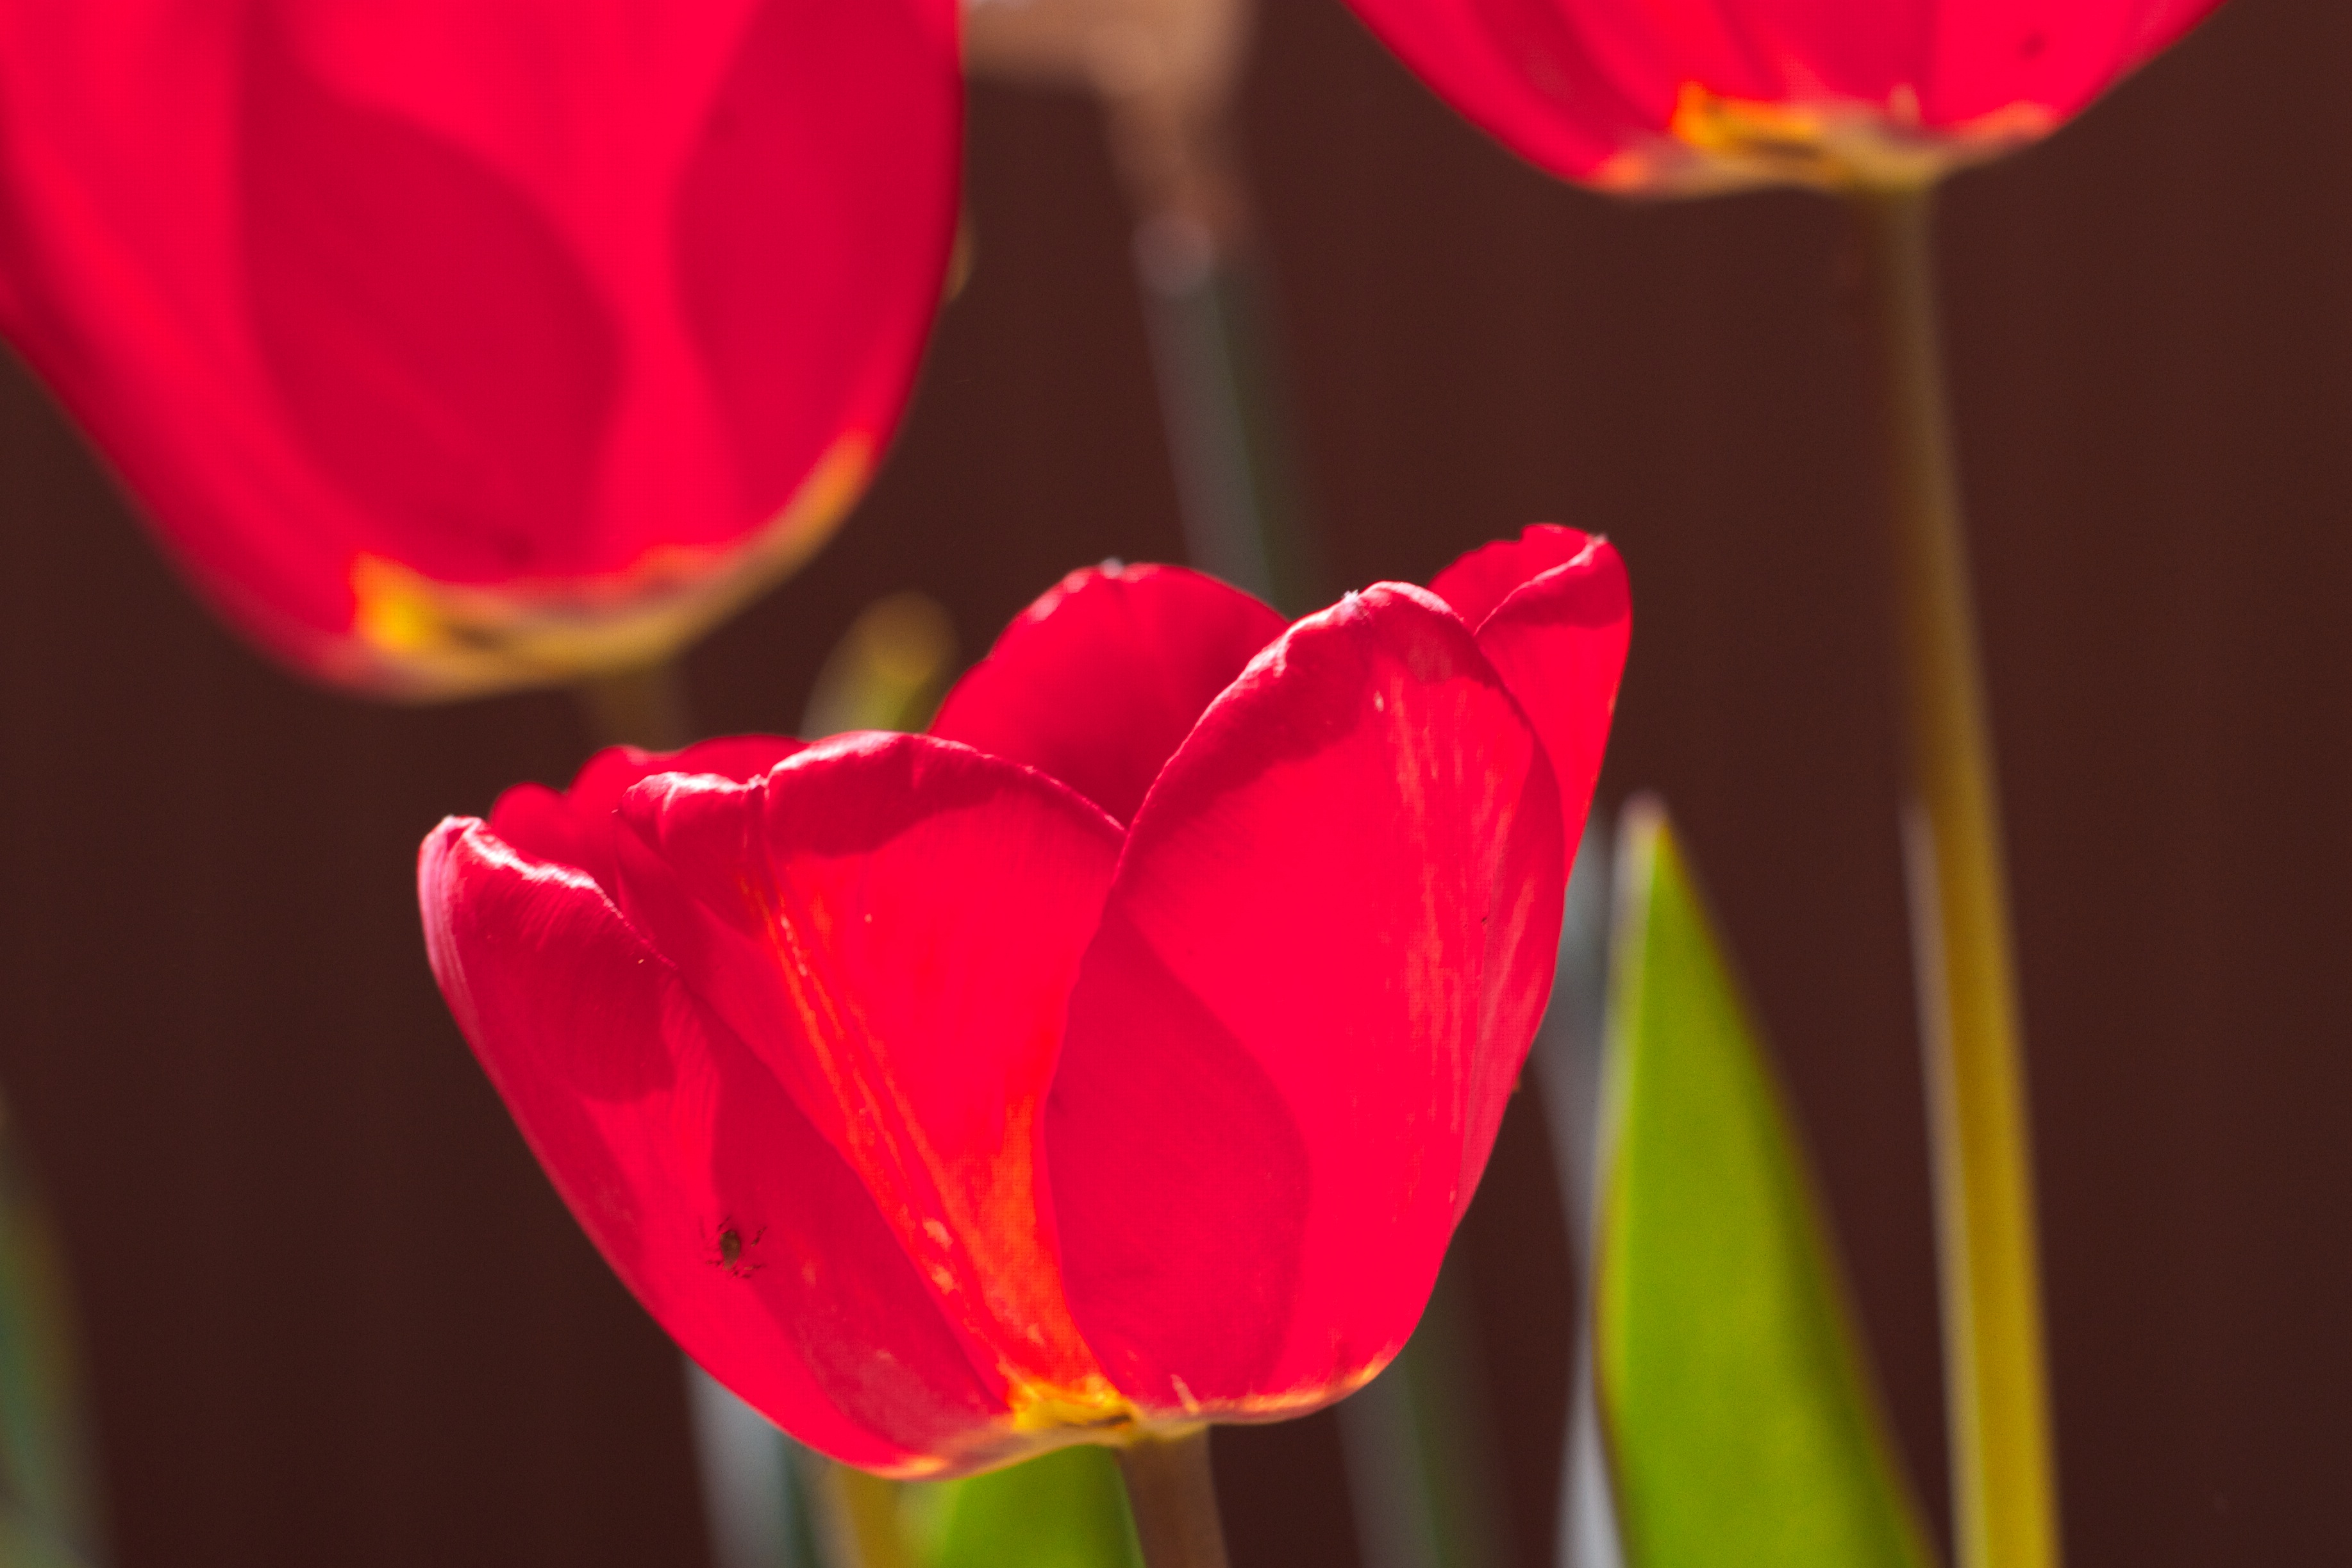
plant, flower, petal, tulip, red, yellow, pink, flora, close up, macro photography, flowering plant, plant stem, land plant